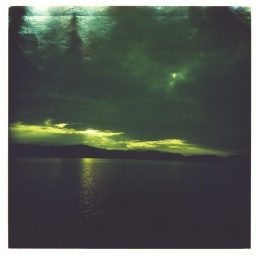
Day off boat trip in the lake